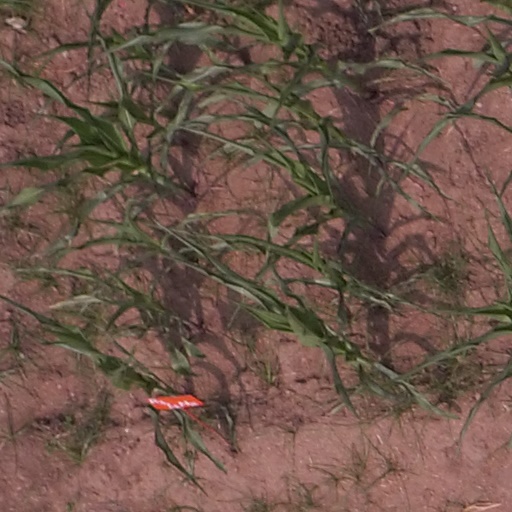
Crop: maize; corn